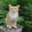
Label: cat